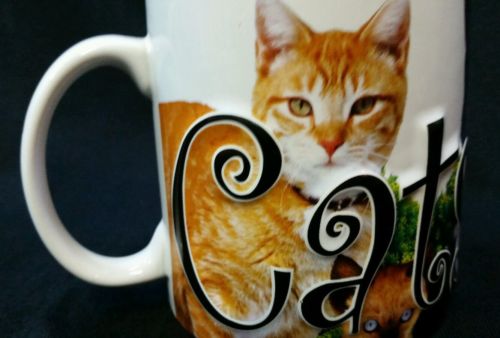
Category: mug